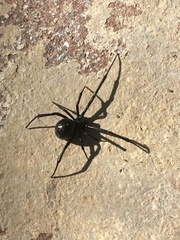
Species: Lactrodectus_hesperus